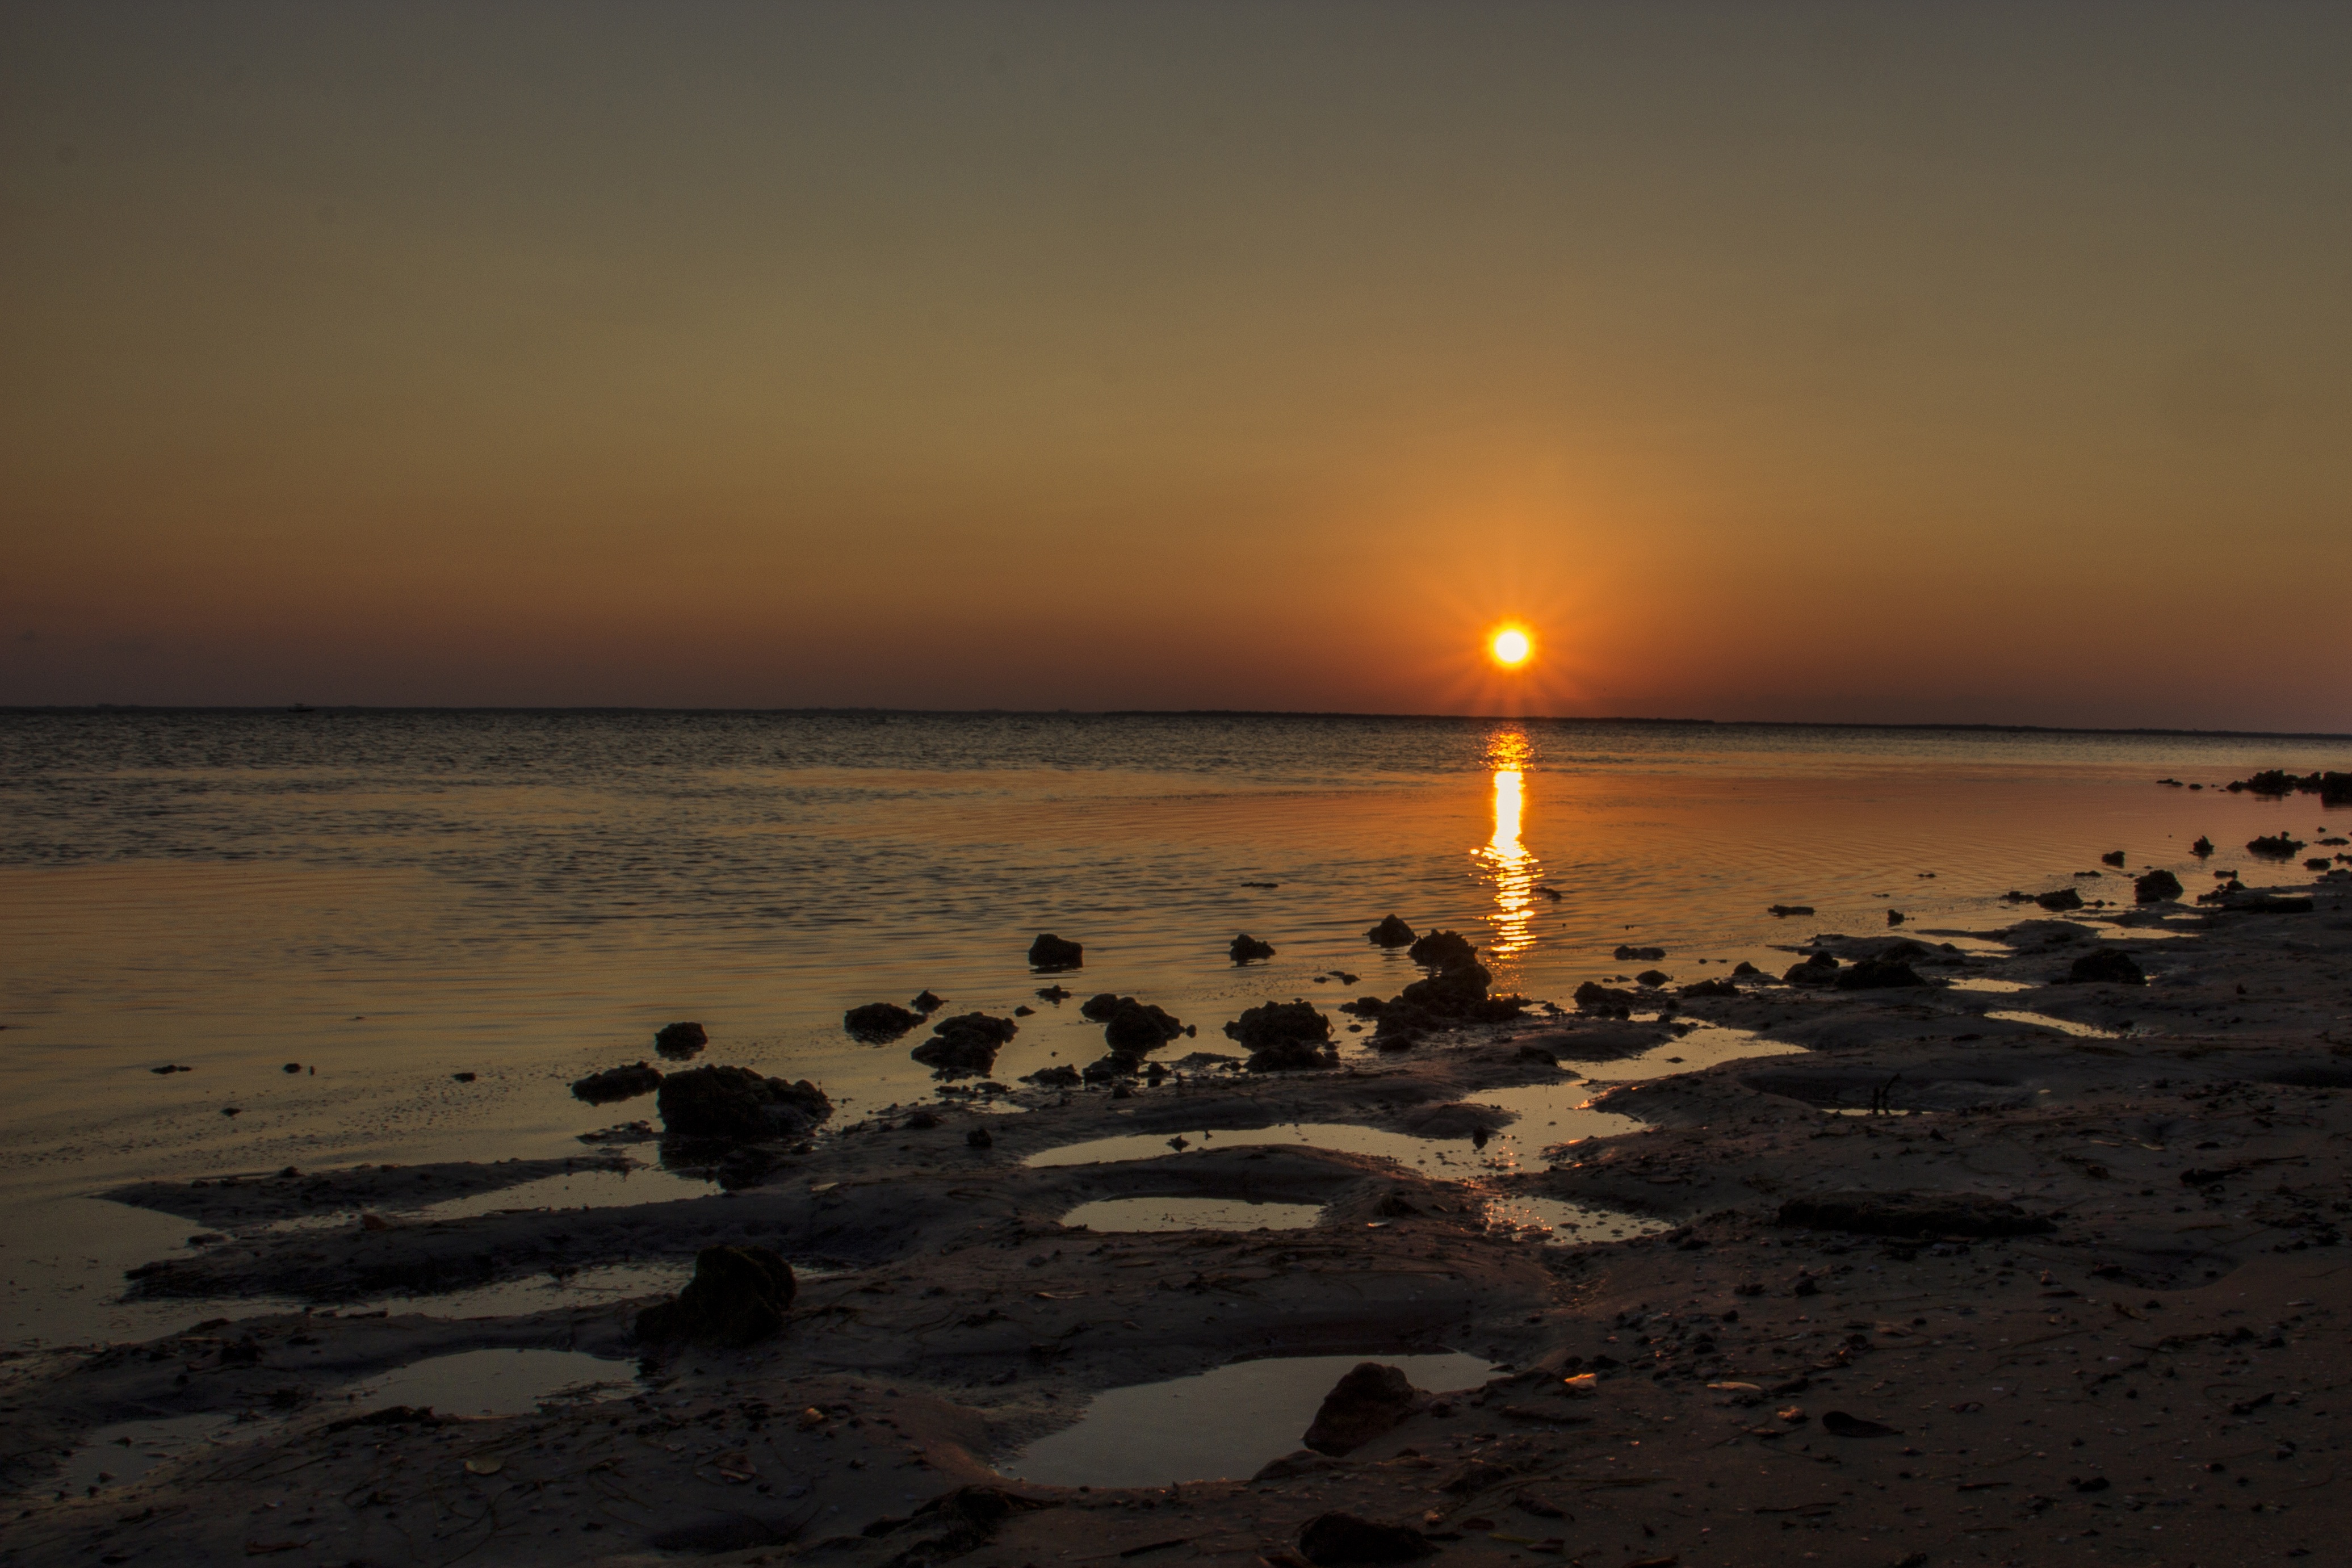
beach, sea, coast, sand, ocean, horizon, light, sky, sun, sunrise, sunset, sunlight, morning, shore, wave, dawn, atmosphere, dusk, evening, twilight, reflection, bay, romance, romantic, glow, body of water, mood, florida, abendstimmung, afterglow, evening sky, wind wave